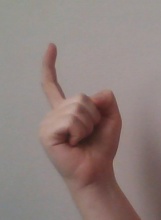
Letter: ra